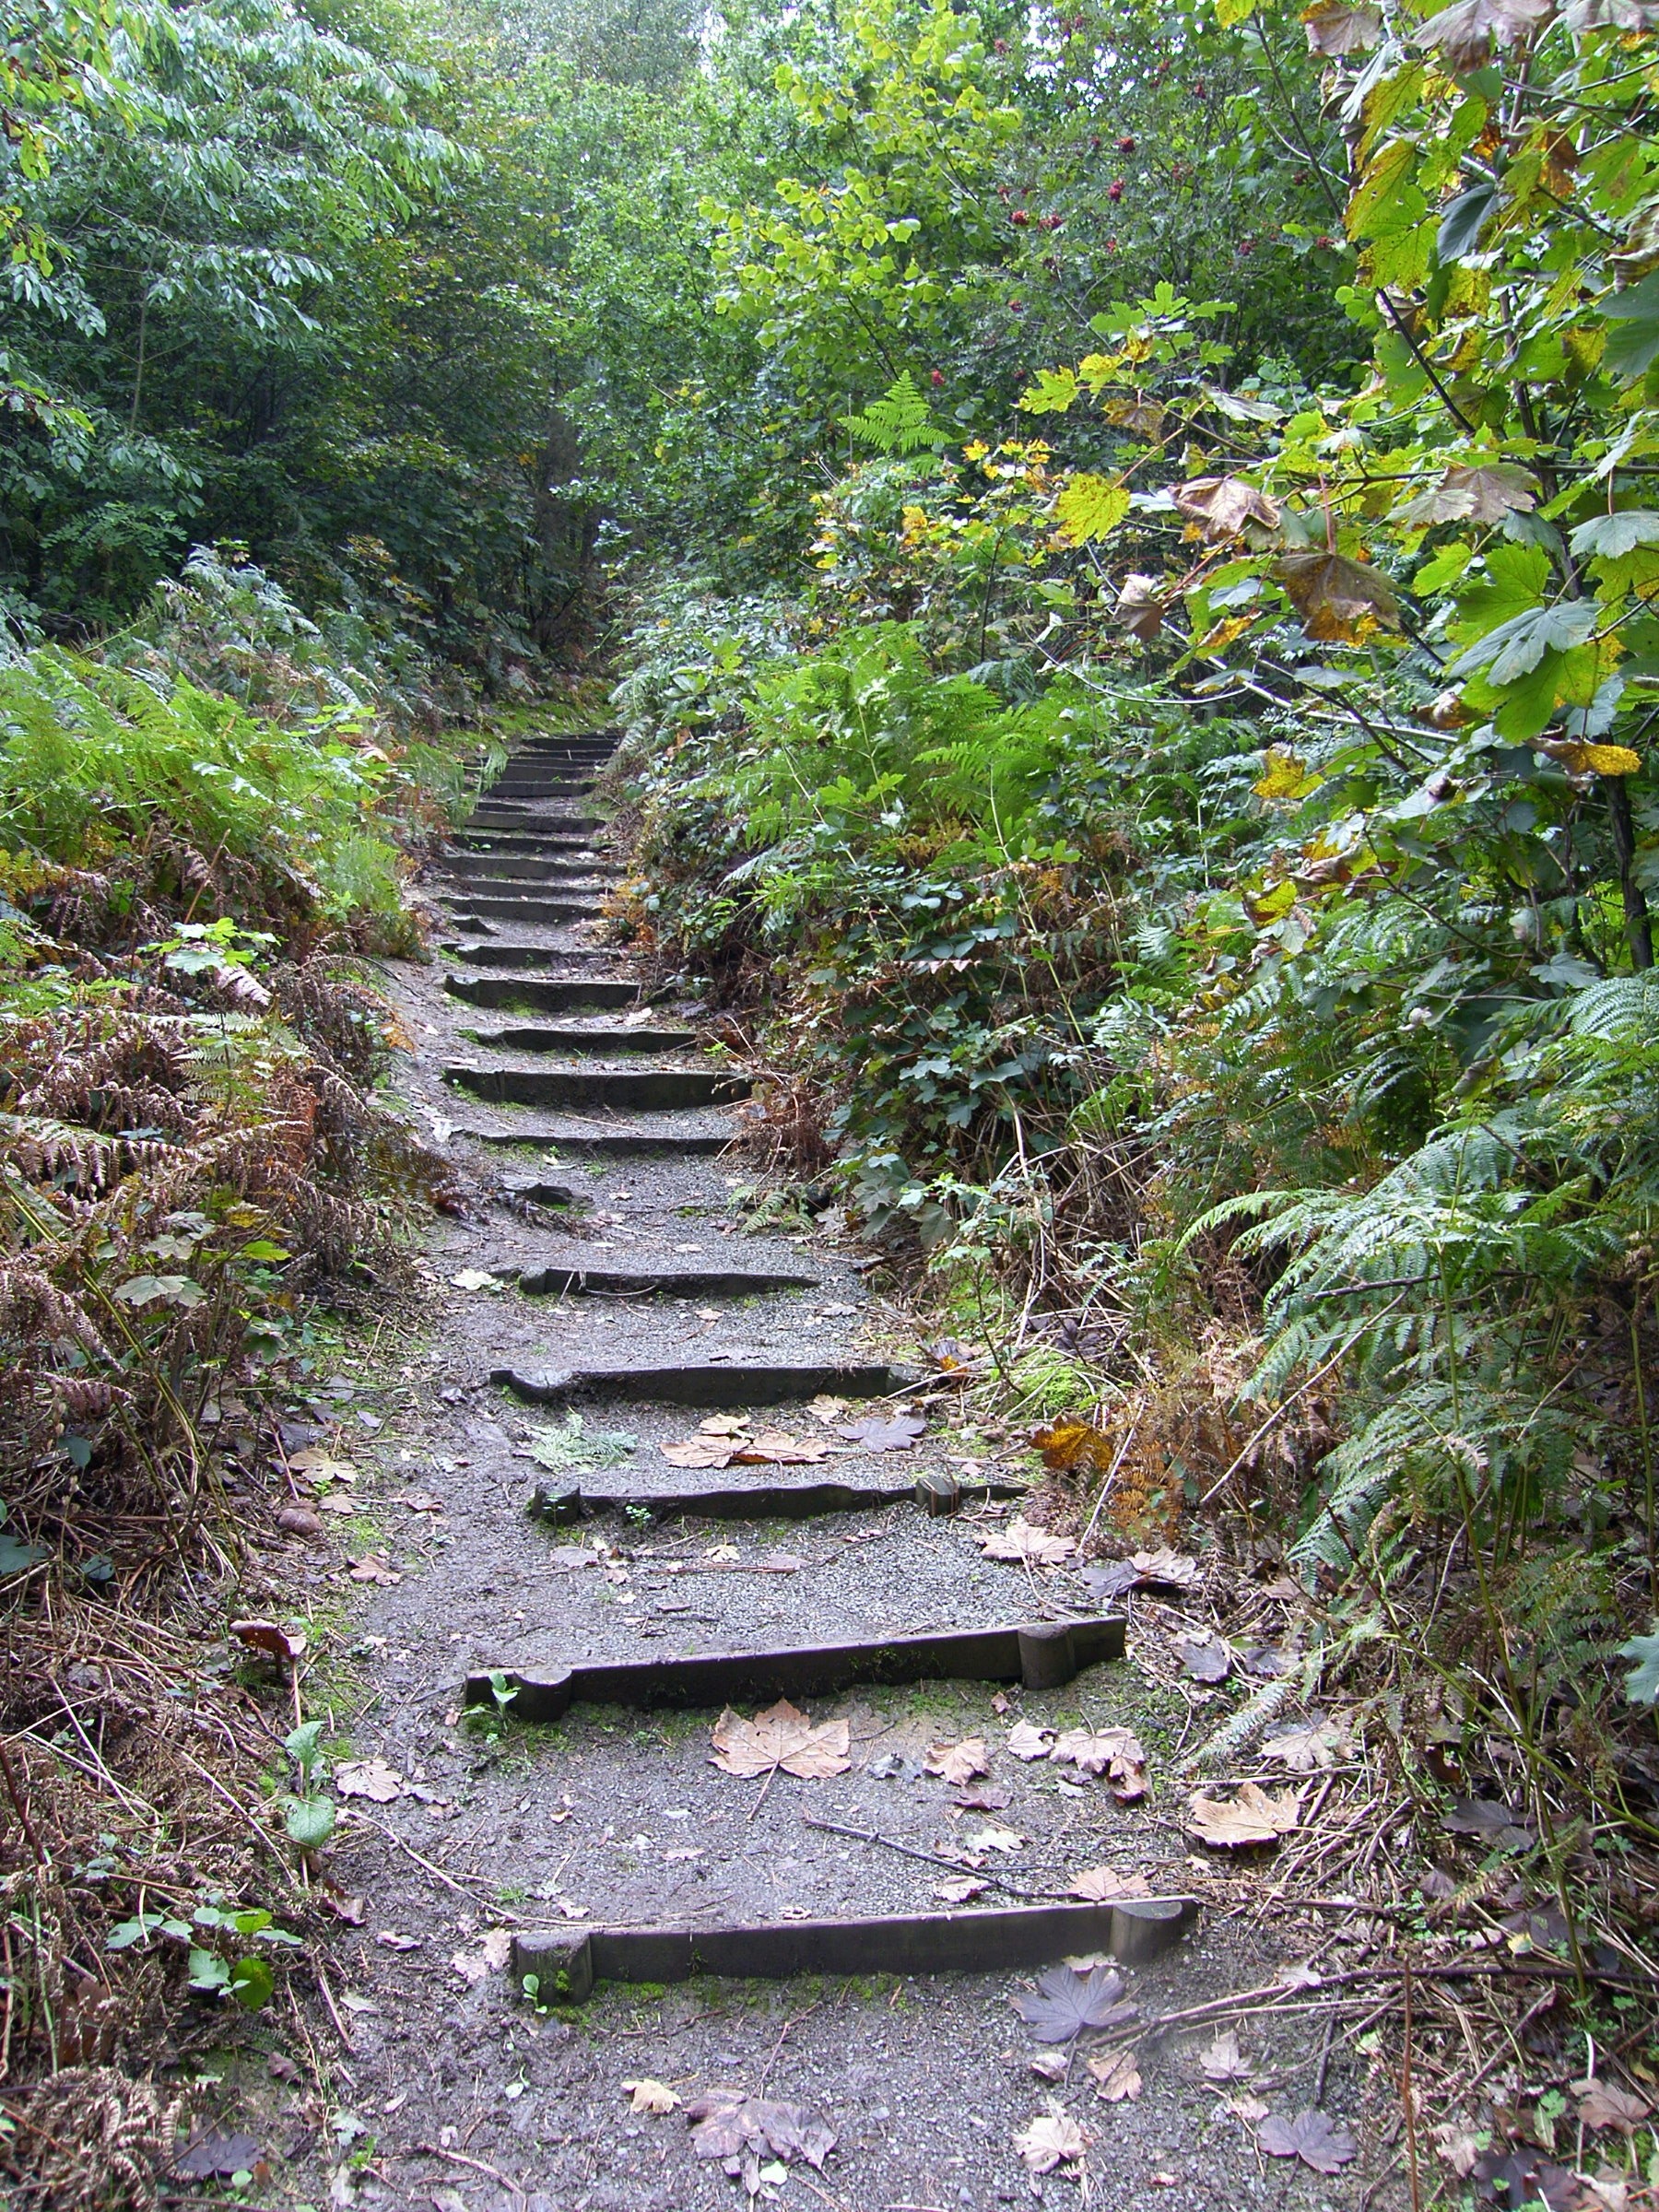
nature, forest, path, outdoor, wilderness, trail, bridge, leaf, steps, walkway, stream, green, jungle, scenic, autumn, park, scenery, botany, garden, leisure, woods, rainforest, wetland, woodland, habitat, state park, natural environment, nonbuilding structure